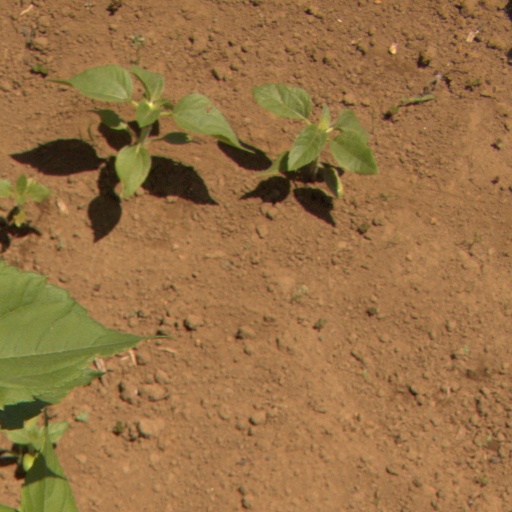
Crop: Jerusalem artichoke